Answer in natural language. Is colorful landscape painting (highlighted by a red box) further away or in front of brown rectangular sofa (highlighted by a blue box)? Choose between the following options: in front or further away
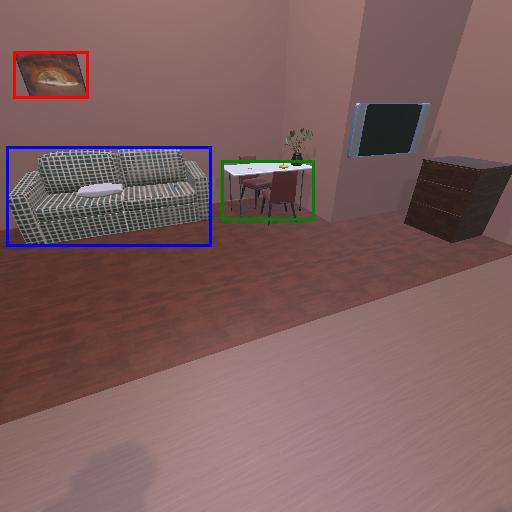
<answer>further away</answer>